Slavko Goldstein

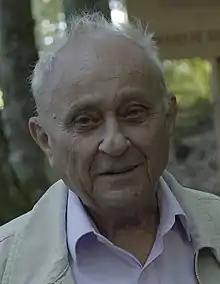
Goldstein in 2017

Slavko Goldstein (22 August 1928 – 13 September 2017) was a Croatian historian, politician, and fiction writer.